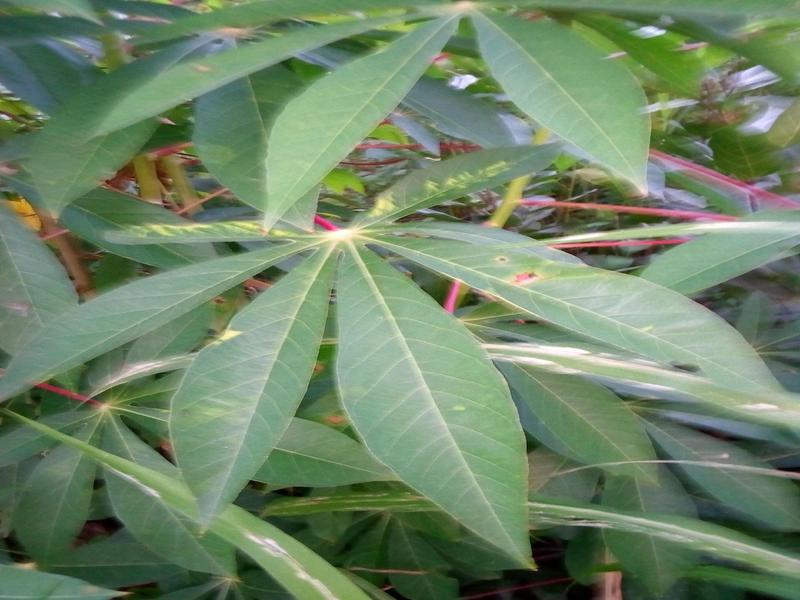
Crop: cassava
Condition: mosaic_disease